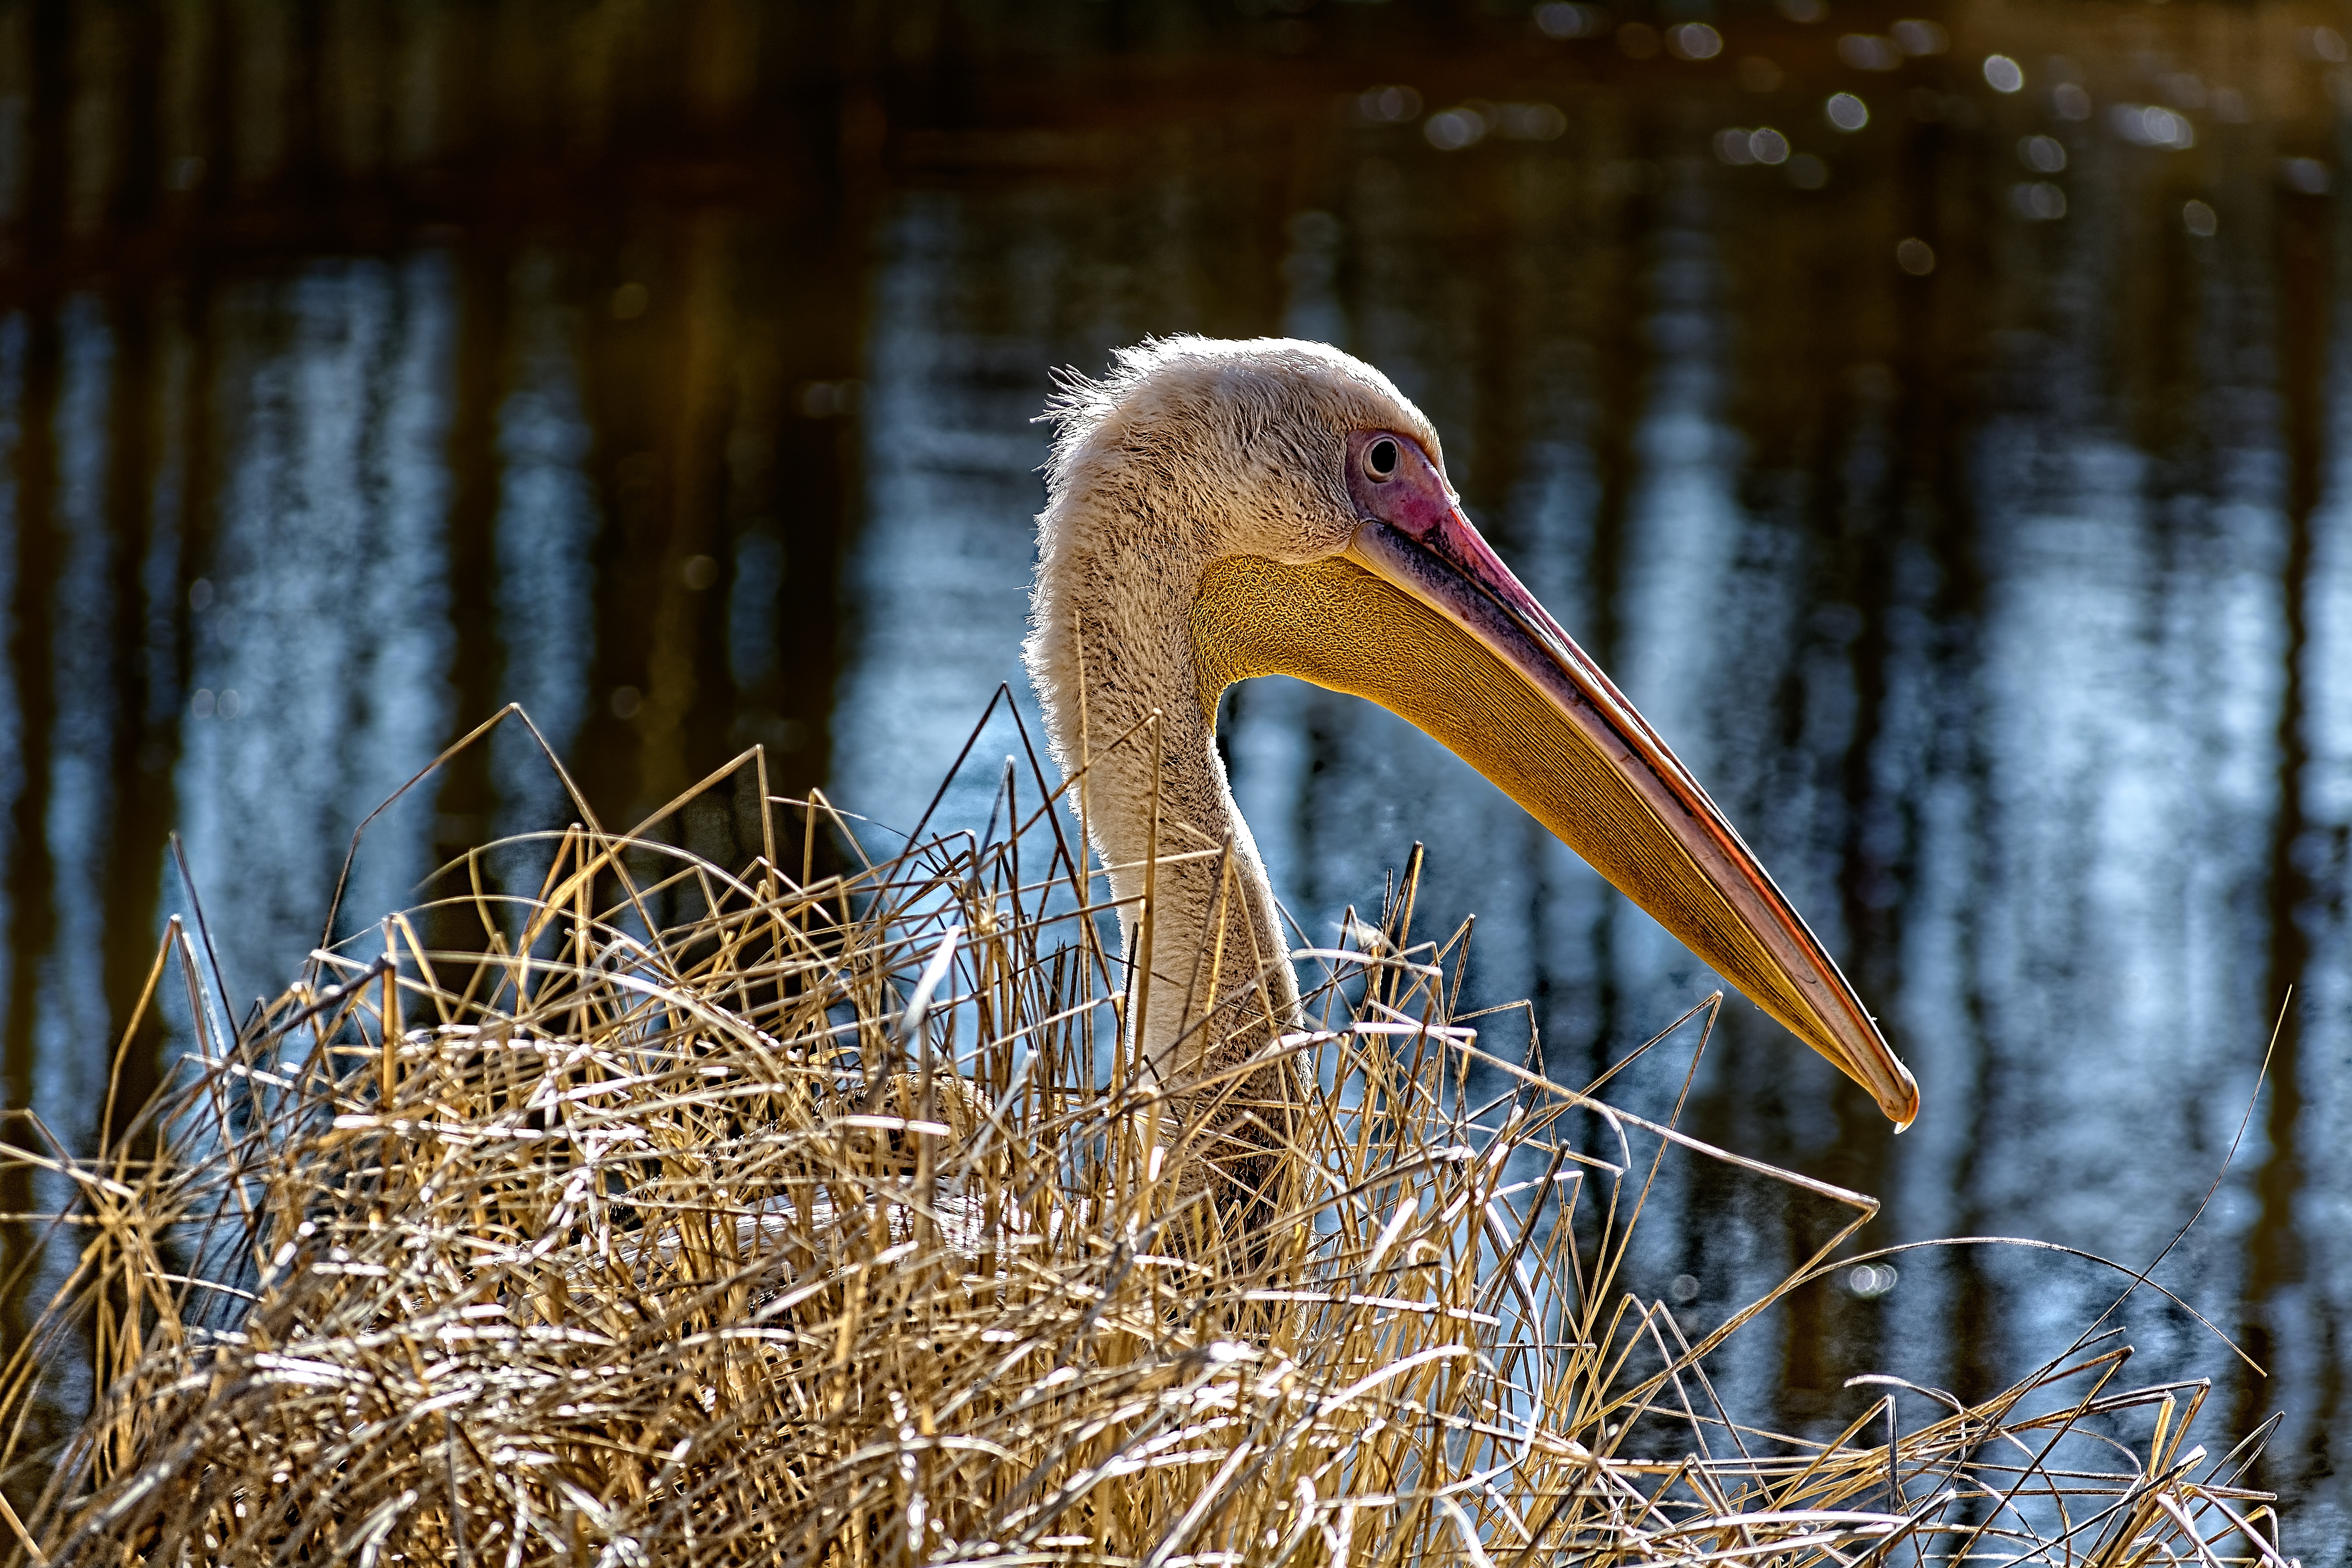
animals, water, bird, beak, plant, lake, natural landscape, grass, wing, feather, Freshwater marsh, water bird, wood, wetland, terrestrial animal, ciconiiformes, pelecaniformes, wildlife, marsh, event, seabird, pelican, grassland, reflection, fen, bayou